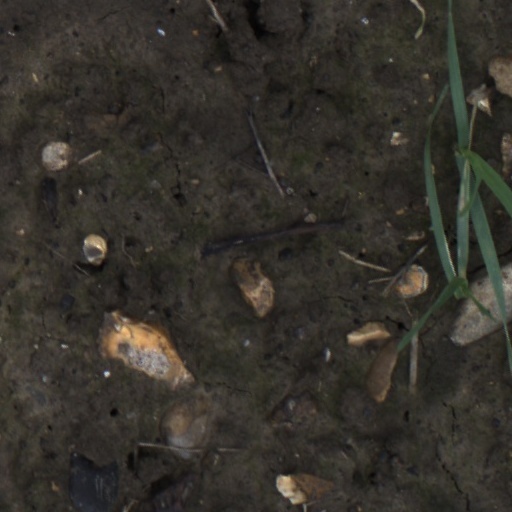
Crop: wheat